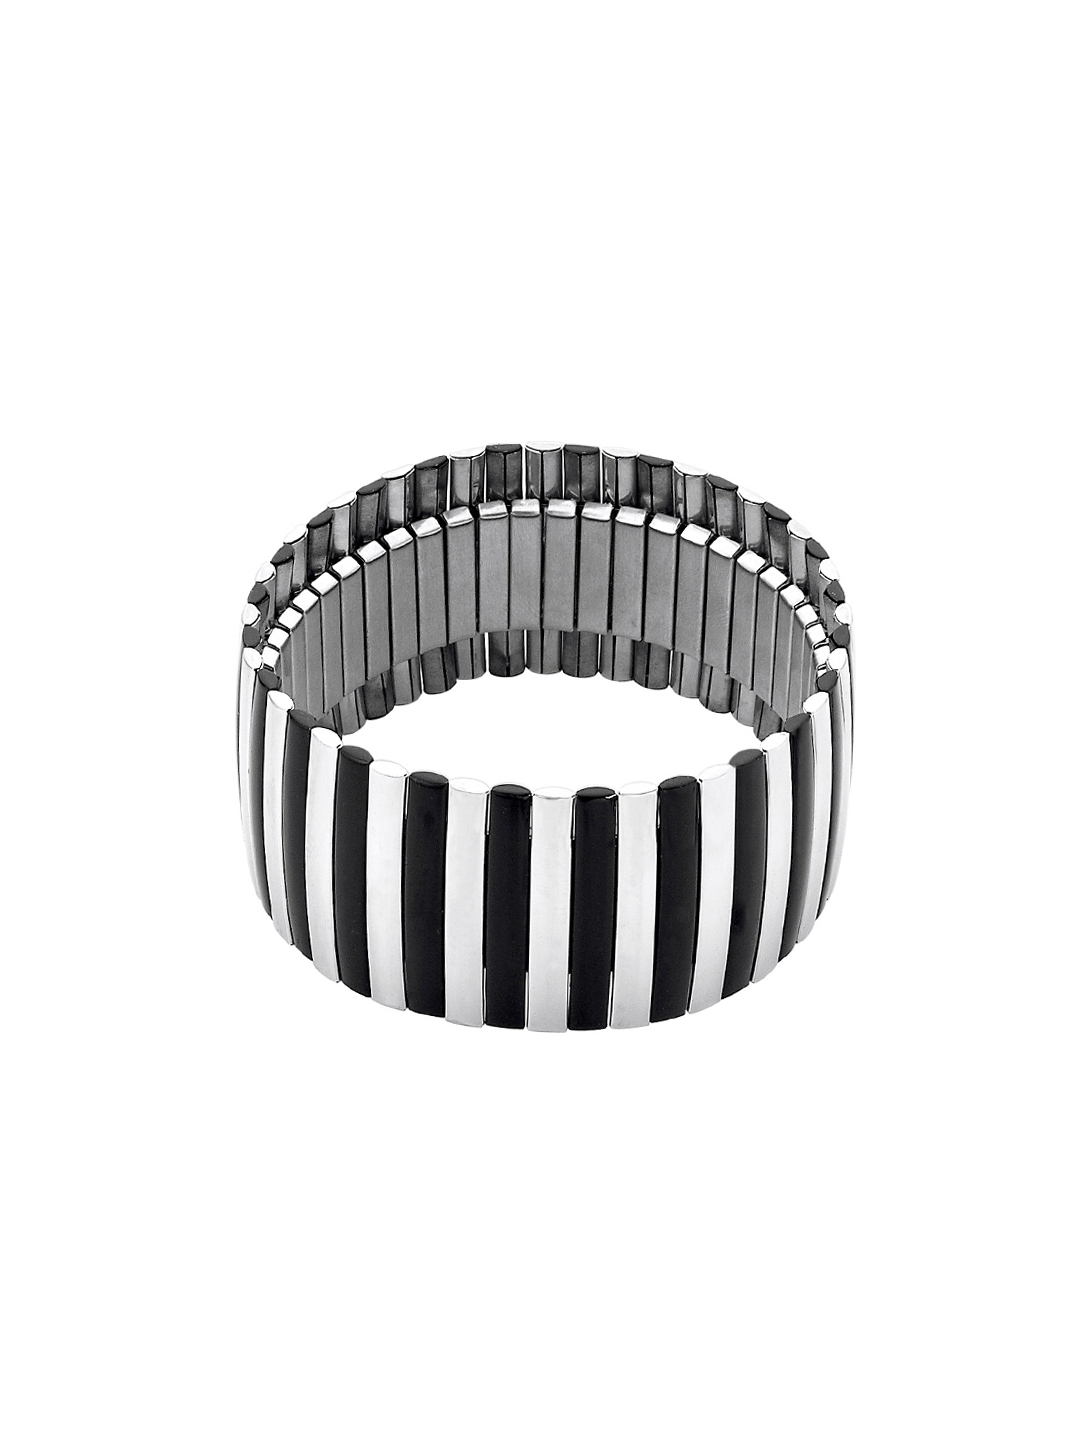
Revv Men Steel Bangle
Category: Accessories / Jewellery / Bangle
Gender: Men
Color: Steel
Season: Summer 2015
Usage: Casual